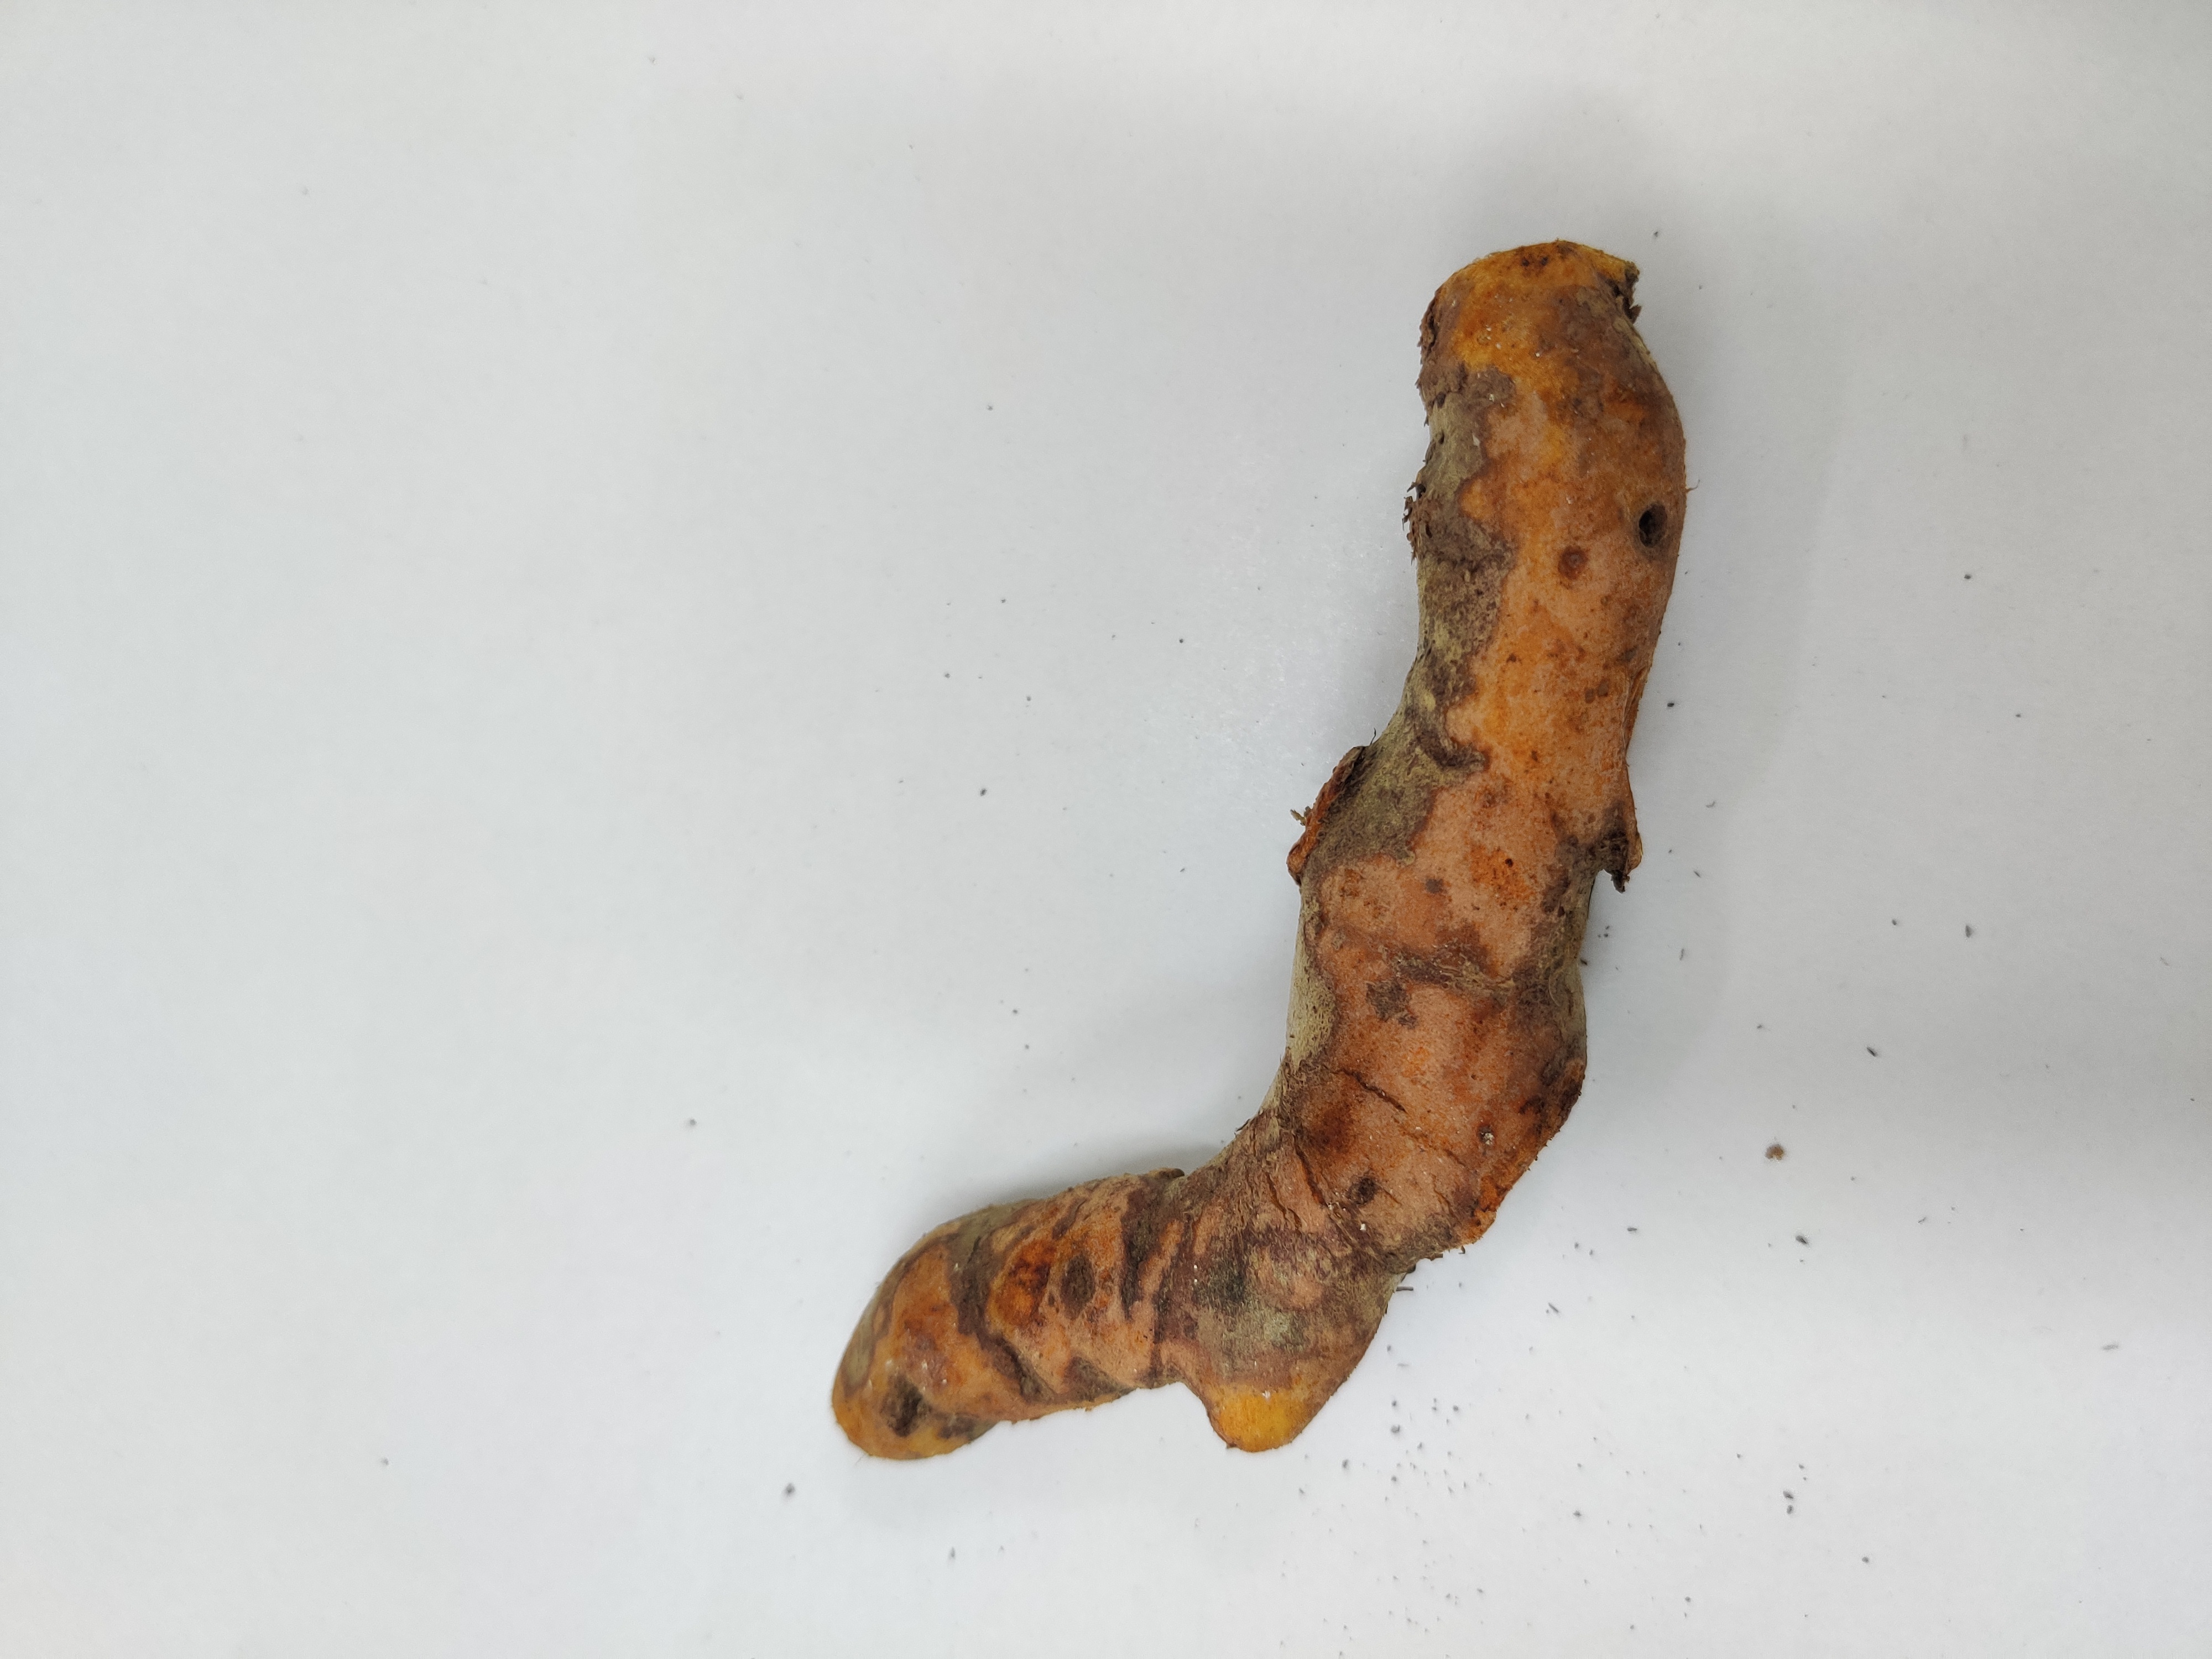
Crop: Turmeric
Condition: Fresh